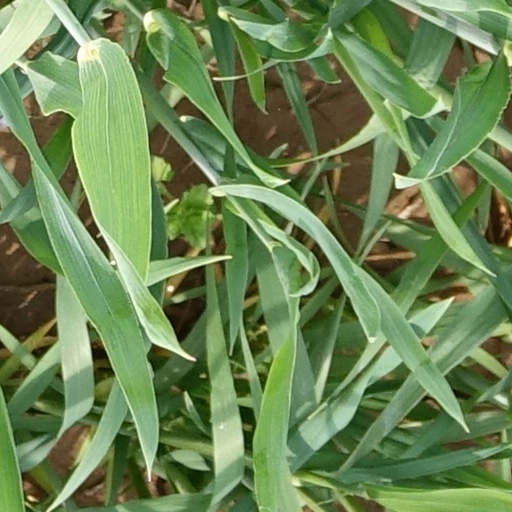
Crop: wheat